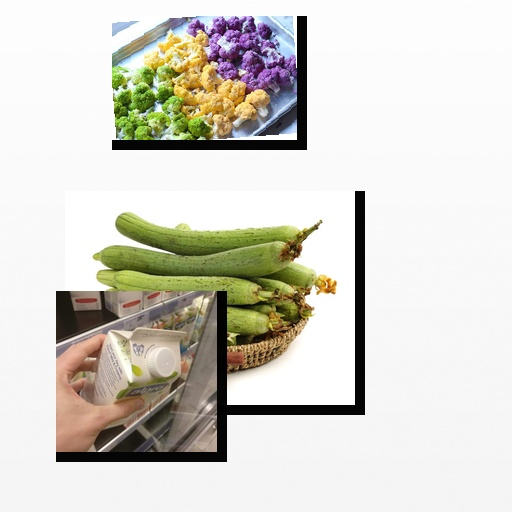
Food items: soyghurt, cauliflower, ridge_gourd